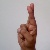
The image shows a hand gesture representing the letter 'R' in Indian Sign Language.